Tricoteuse

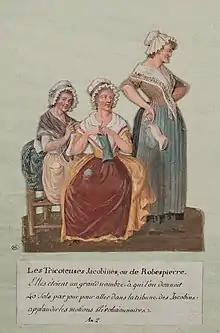
Contemporary depiction of "Tricoteuses" by Jean-Baptiste Lesueur

Tricoteuse is French for a knitting woman. The term is most often used in its historical sense as a nickname for the women in the French Revolution who sat in the gallery supporting the left-wing politicians in the National Convention, attended the meetings in the Jacobin club, the hearings of the Revolutionary Tribunal, and sat beside the guillotine during public executions, supposedly continuing to knit. The performances of the "Tricoteuses" were particularly intense during the Reign of Terror.